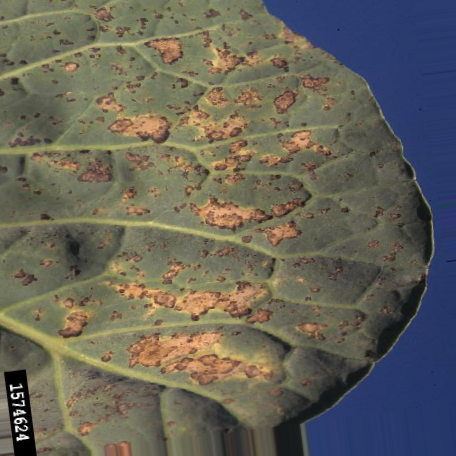
Label: Downy Mildew